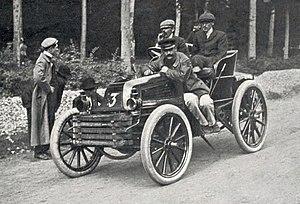
La Mors 24 hp d'Alfred Levegh, victorieuse de Paris-Toulouse-Paris 1900.
Paris-Toulouse-Paris est une course automobile organisée par l'Automobile Club de France en 1900. Elle est considérée comme étant le Vᵉ Grand Prix automobile de l'ACF.